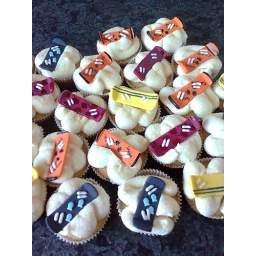
sand boards were made out of fondant icing, buttercream covered in brown sugar so it looks like sand